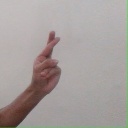
अक्षर: र